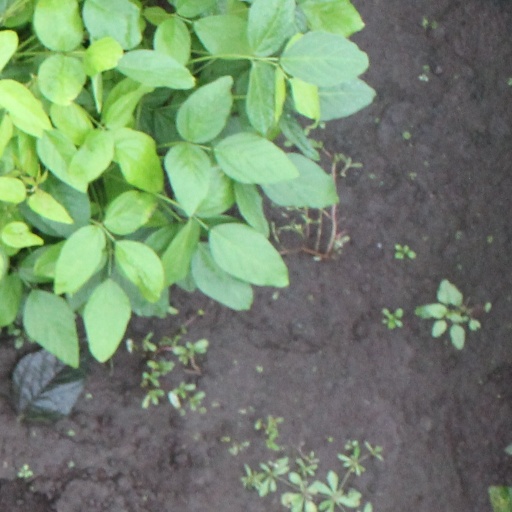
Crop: soybean